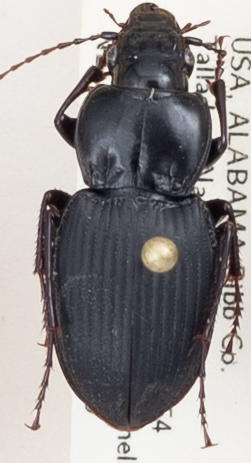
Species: Cyclotrachelus convivus
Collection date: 2018-09-19
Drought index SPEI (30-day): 0.246
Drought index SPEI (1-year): -0.006
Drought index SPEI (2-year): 0.47